Determiner spreading

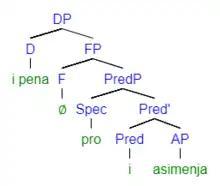
"the pen the silver" adapted from Alexiadou, A., et al. 2007:367 drawn using <a href="http%3A//mshang.ca/syntree//">mshang

The question that is being posed in (5) requires an answer to differentiate which kind of pen, silver or gold. The response in (6) shows determiner spreading occurring because the adjective is a "restrictive modifier".